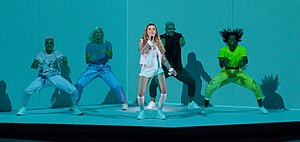
Michela Pace
Michela Pace er en sangerinde fra Malta, der vandt den indledende sæson af Maltas version af The X Factor i 2019. Som en præmie for hendes gevinst repræsenterer hun Malta ved Eurovision Song Contest 2019 og vandt også en kontrakt med Sony Music Italy.